Henry Moore (painter)

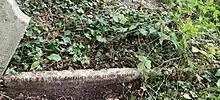
Family grave of Henry Moore in Highgate Cemetery

Almost all his early pictures were landscapes, painted in many parts of England, or, about 1856, in Switzerland.